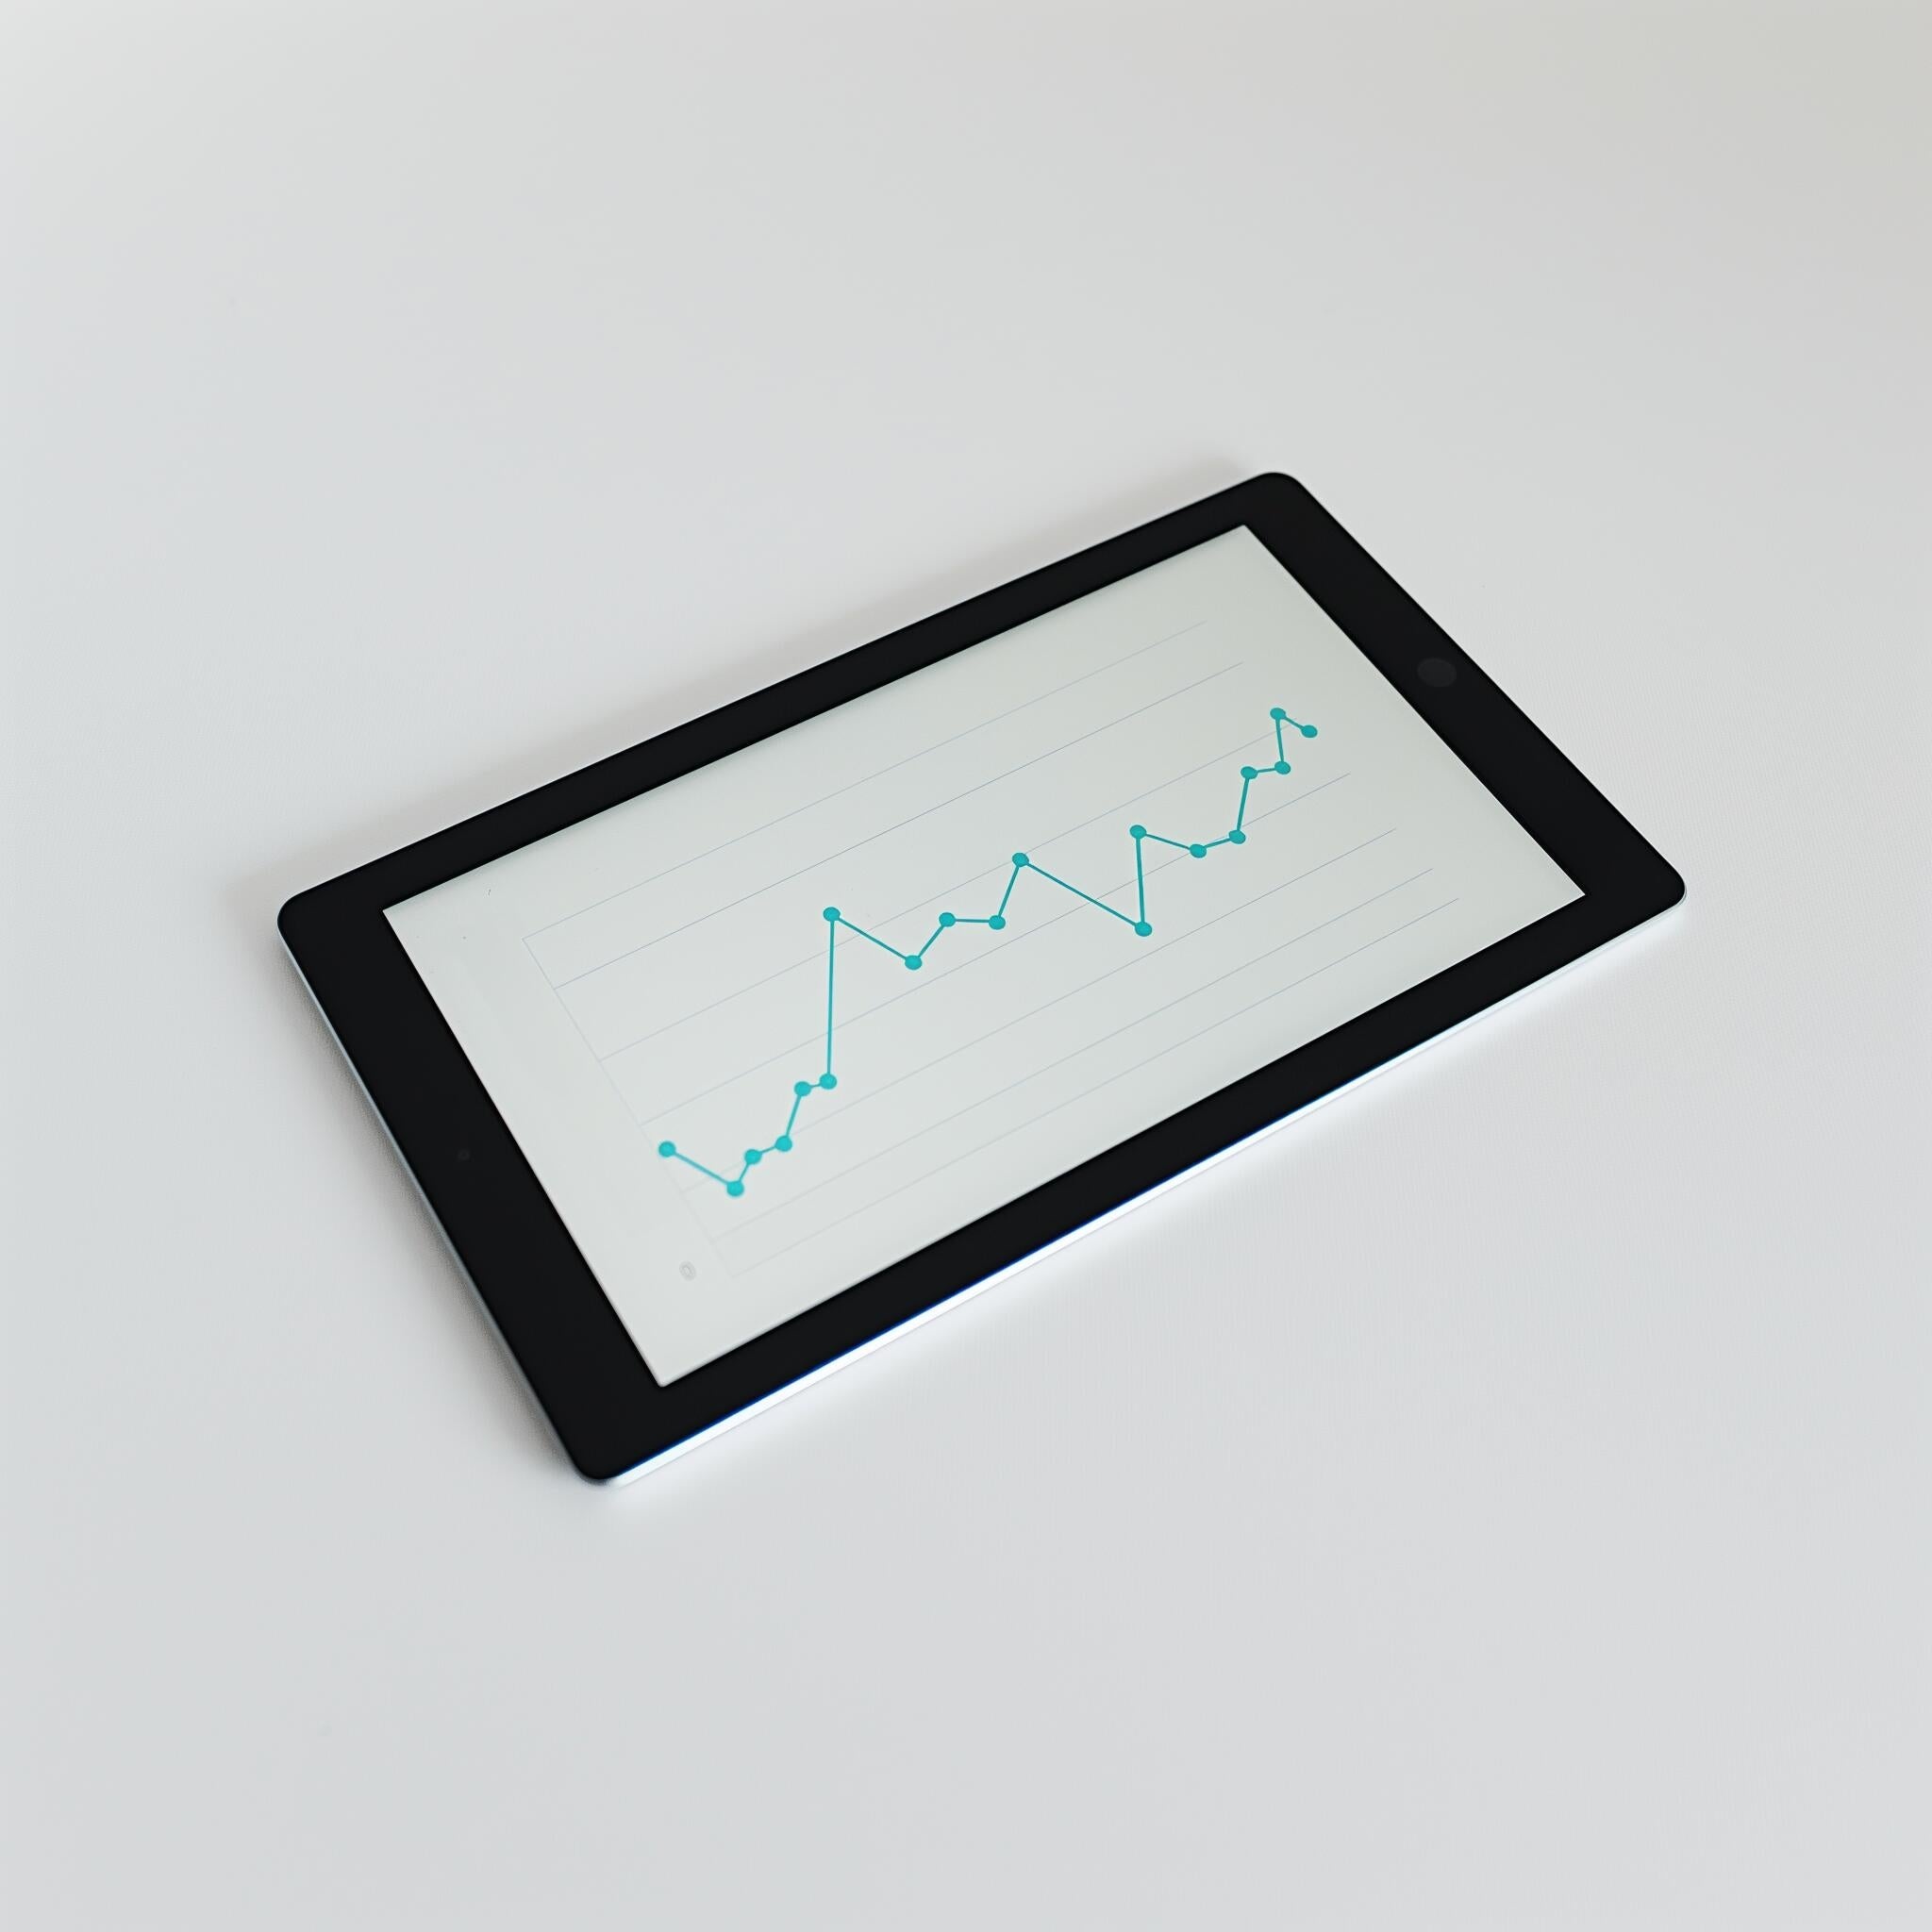
Example product
Brand: New West Builders
Category: Hardware > Building Materials > Glass